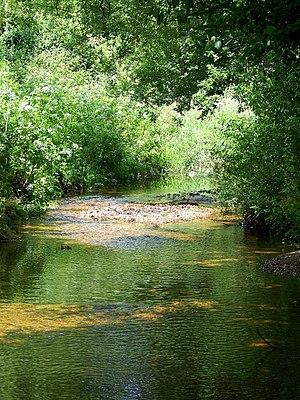
Sopley est un village et une paroisse civile située dans le New Forest, parc national du Hampshire, en Angleterre.